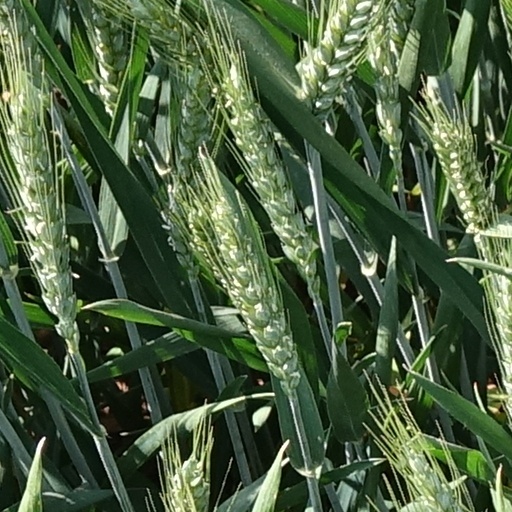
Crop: wheat